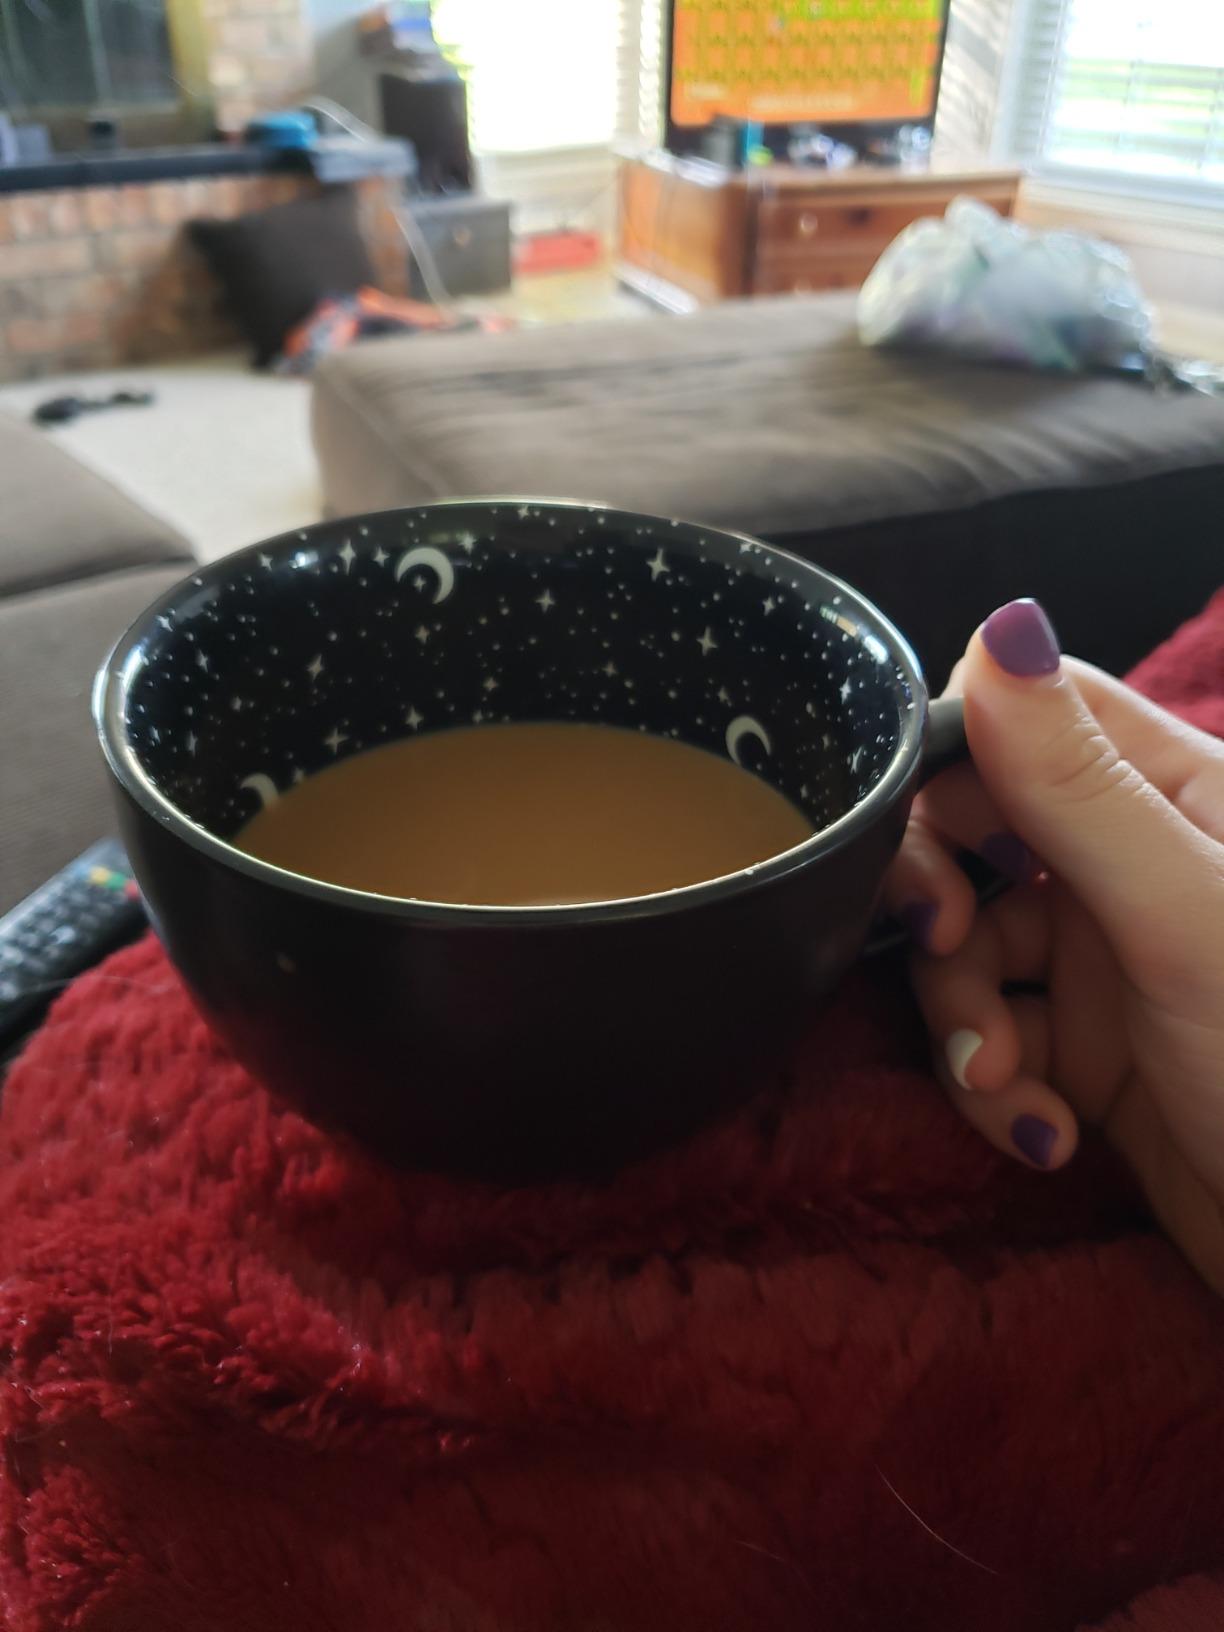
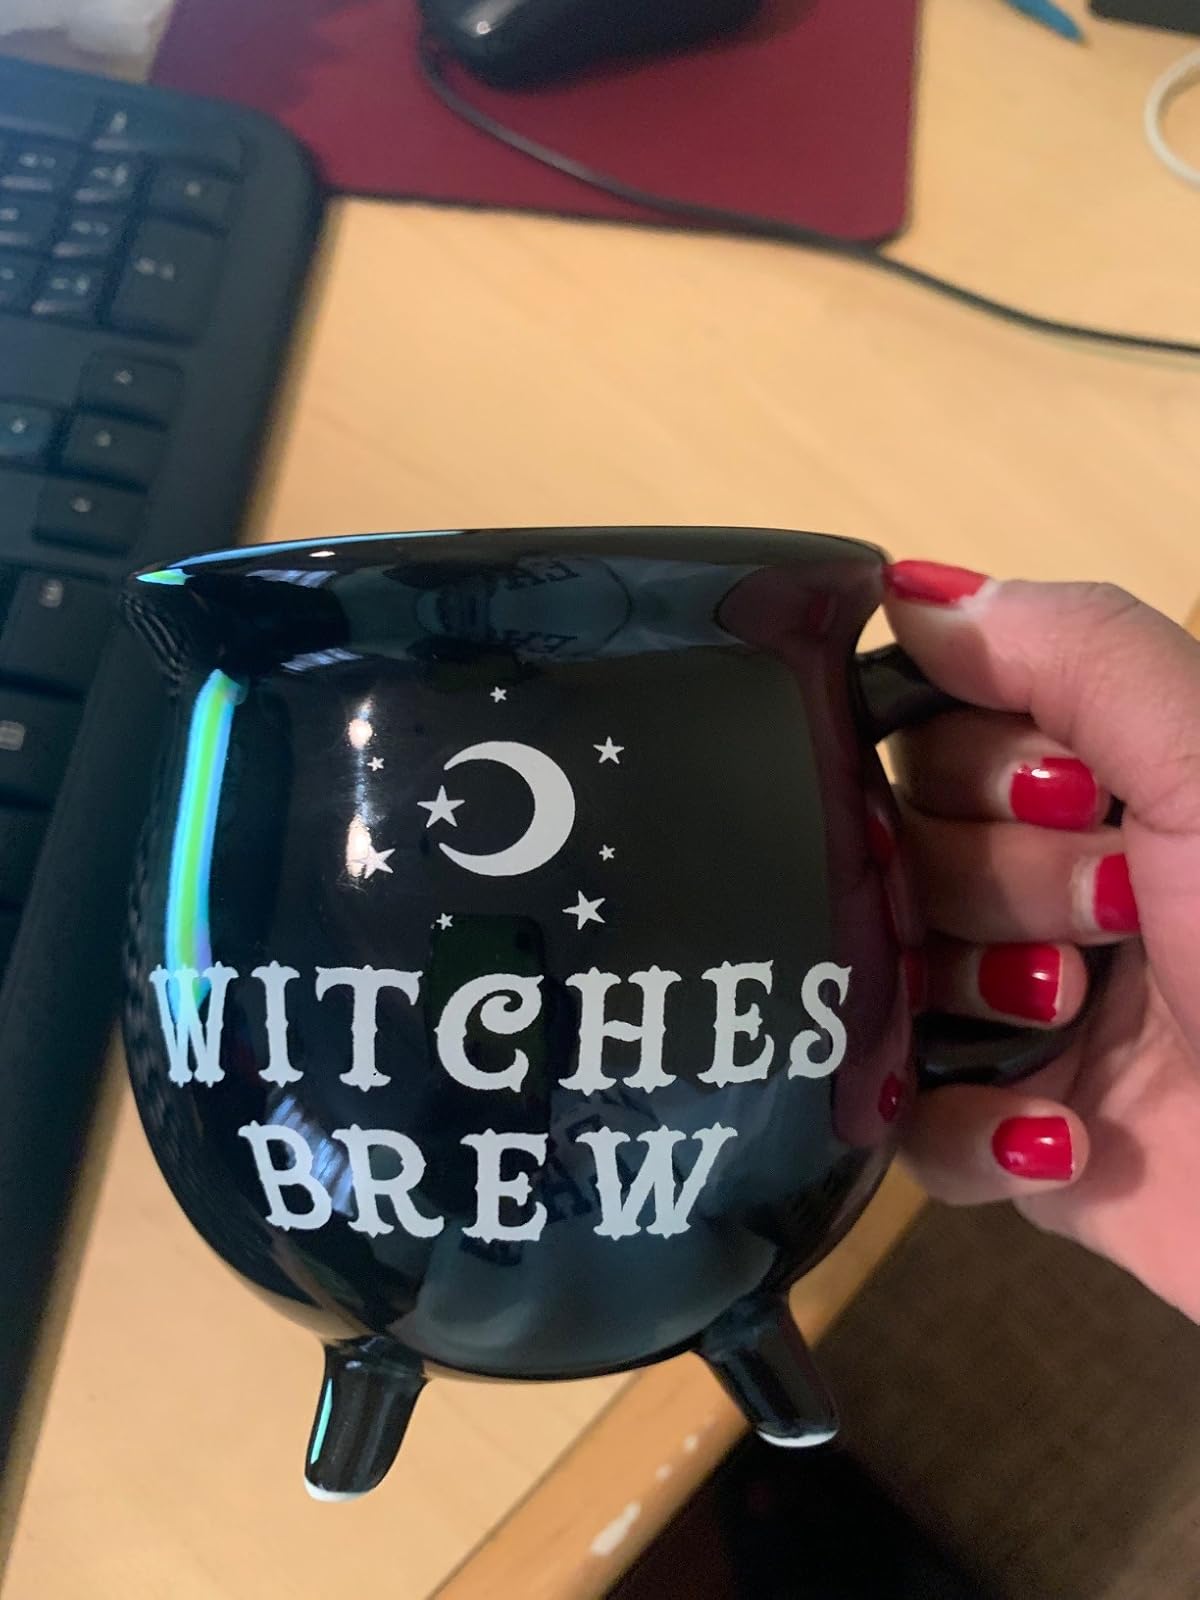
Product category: items_mug
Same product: no